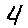
Label: 4